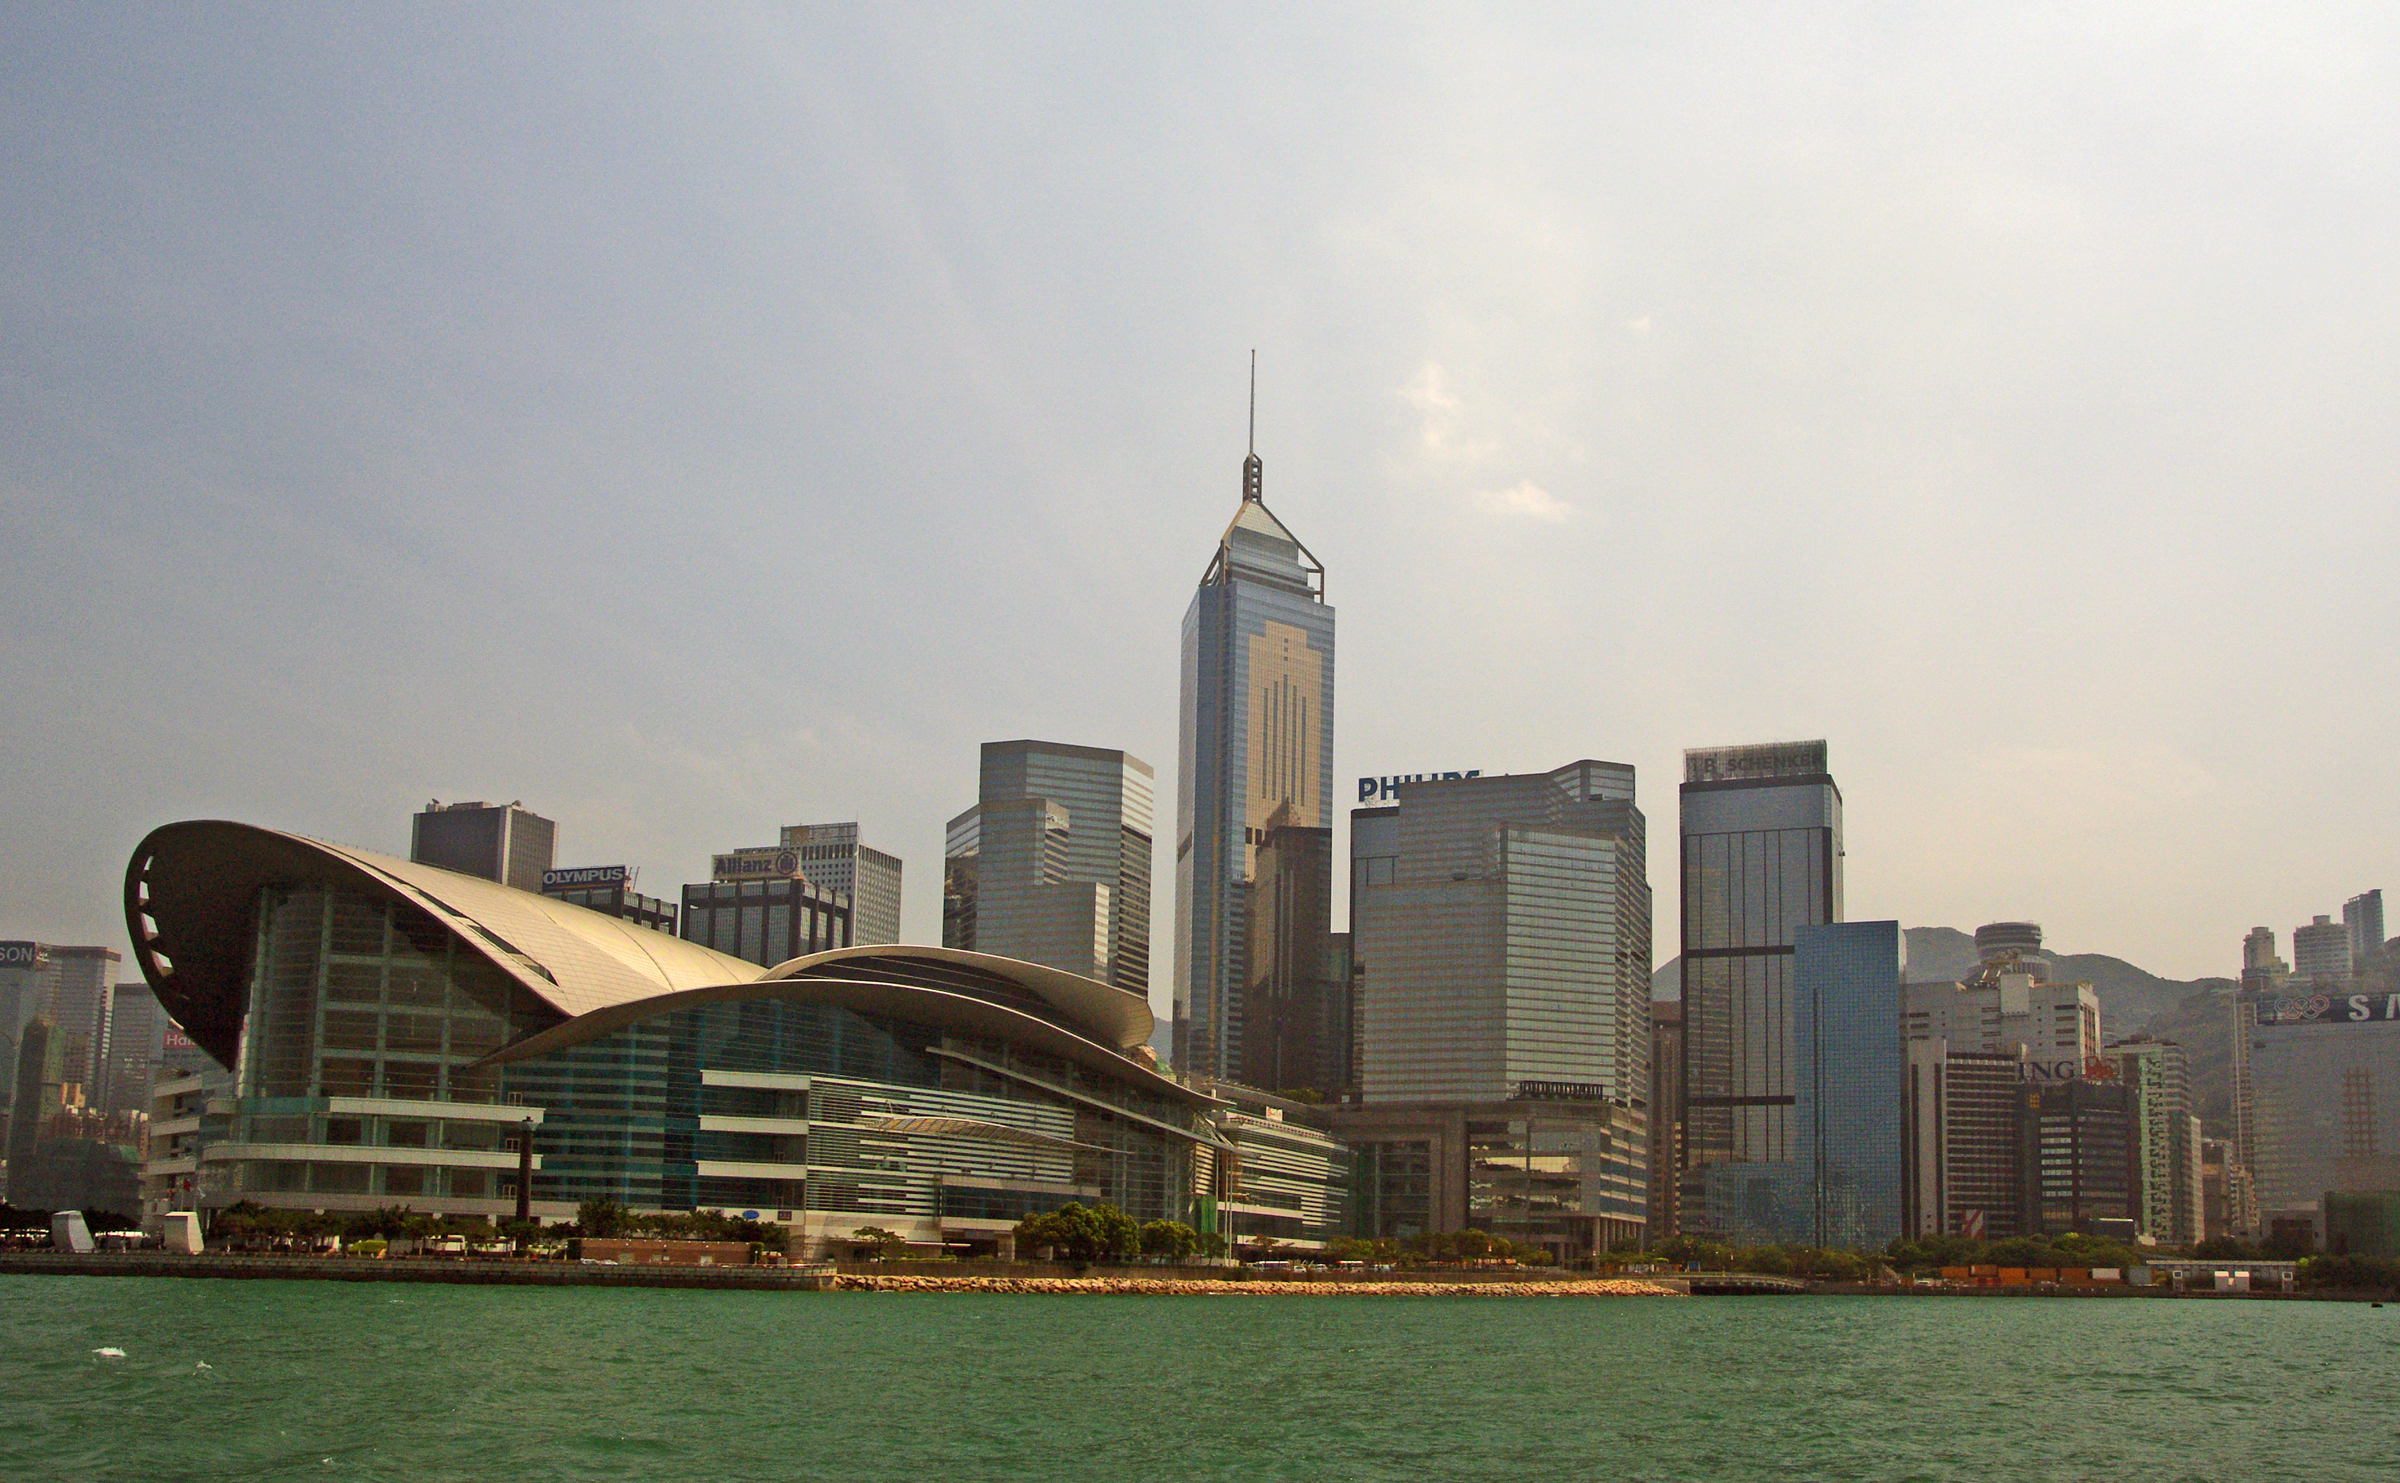
horizon, skyline, city, skyscraper, cityscape, downtown, dusk, evening, landmark, harbour, tower block, boats, hongkong, urban area, geographical feature, human settlement, atmosphere of earth, metropolitan area